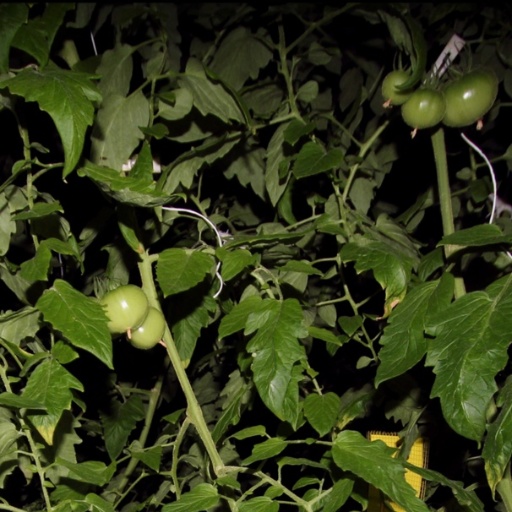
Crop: tomato